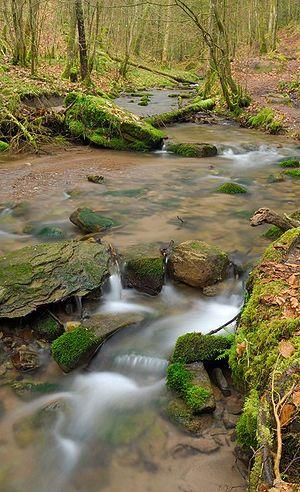
La naturalité, dans son sens environnemental, renvoie au caractère sauvage d'un paysage ou d'un milieu naturel. Il s'agit d'une traduction, reconnue depuis les années 1960, du mot anglais wilderness. La définition de la naturalité peut être tirée du Wilderness Act qui introduit la notion dans les termes suivants : est qualifié de wilderness un milieu naturel tel que « la terre et sa communauté de vie ne sont point entravés par l'homme, où l'homme lui-même n'est qu'un visiteur de passage ».